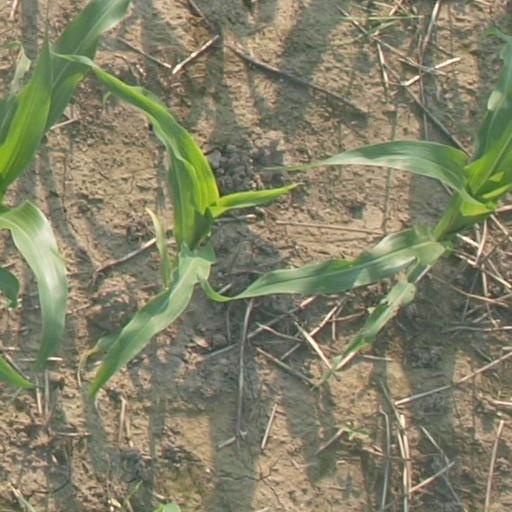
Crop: maize; corn